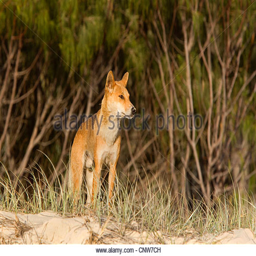
animal , male adult stands on the edge of a wooded area and scans the beach to see if it 's